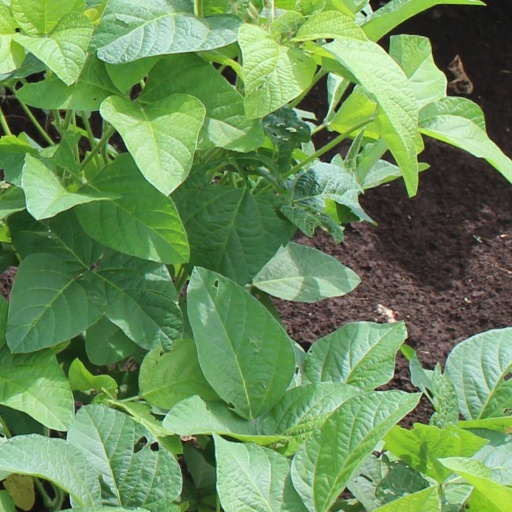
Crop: soybean